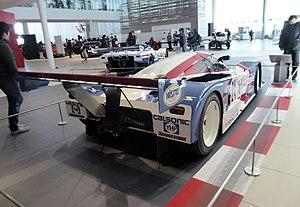
La Nissan R88C est une voiture de course du FIA Groupe C dont le but est de participer à des épreuves du championnat du monde des voitures de sport, du championnat du Japon de sport-prototypes ainsi qu'aux 24 Heures du Mans. Quatre voitures ont été assemblées spécifiquement pour Nissan, à partir des châssis de Nissan R86V et Nissan R87E.